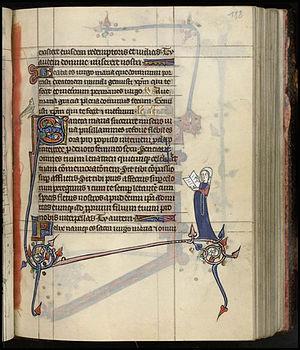
Les Très Riches Heures de Metz (feuillet 188). Metz, vers 1300-1310. Ces heures à l’usage de Metz ont été réalisées pour une femme actuellement non identifiée mais qui sans aucun doute faisait partie d’une des grandes lignées féodales possessionnées dans les limites du diocèse. Avec les motifs décoratifs se développant sur toutes les pages, l’artiste expose ici la gamme complète de son répertoire bien reconnaissable. C'est le plus remarquable des nombreux manuscrits regroupés autour de la charte de Sainte-Glossinde de 1293 (conservée à Metz). Le peintre (qui demeure à ce jour inconnu) a pu commencer son activité dès 1276 avec le Thomas de Cantimpré (Paris, BnF, lat. 523A), sa carrière se prolongeant jusqu’en 1311 au moins, avec le pontifical de Strasbourg (Vienne, ÖNB Ms 1814). 258 feuillets sur vélin. Metz, BM, Ms 1588.